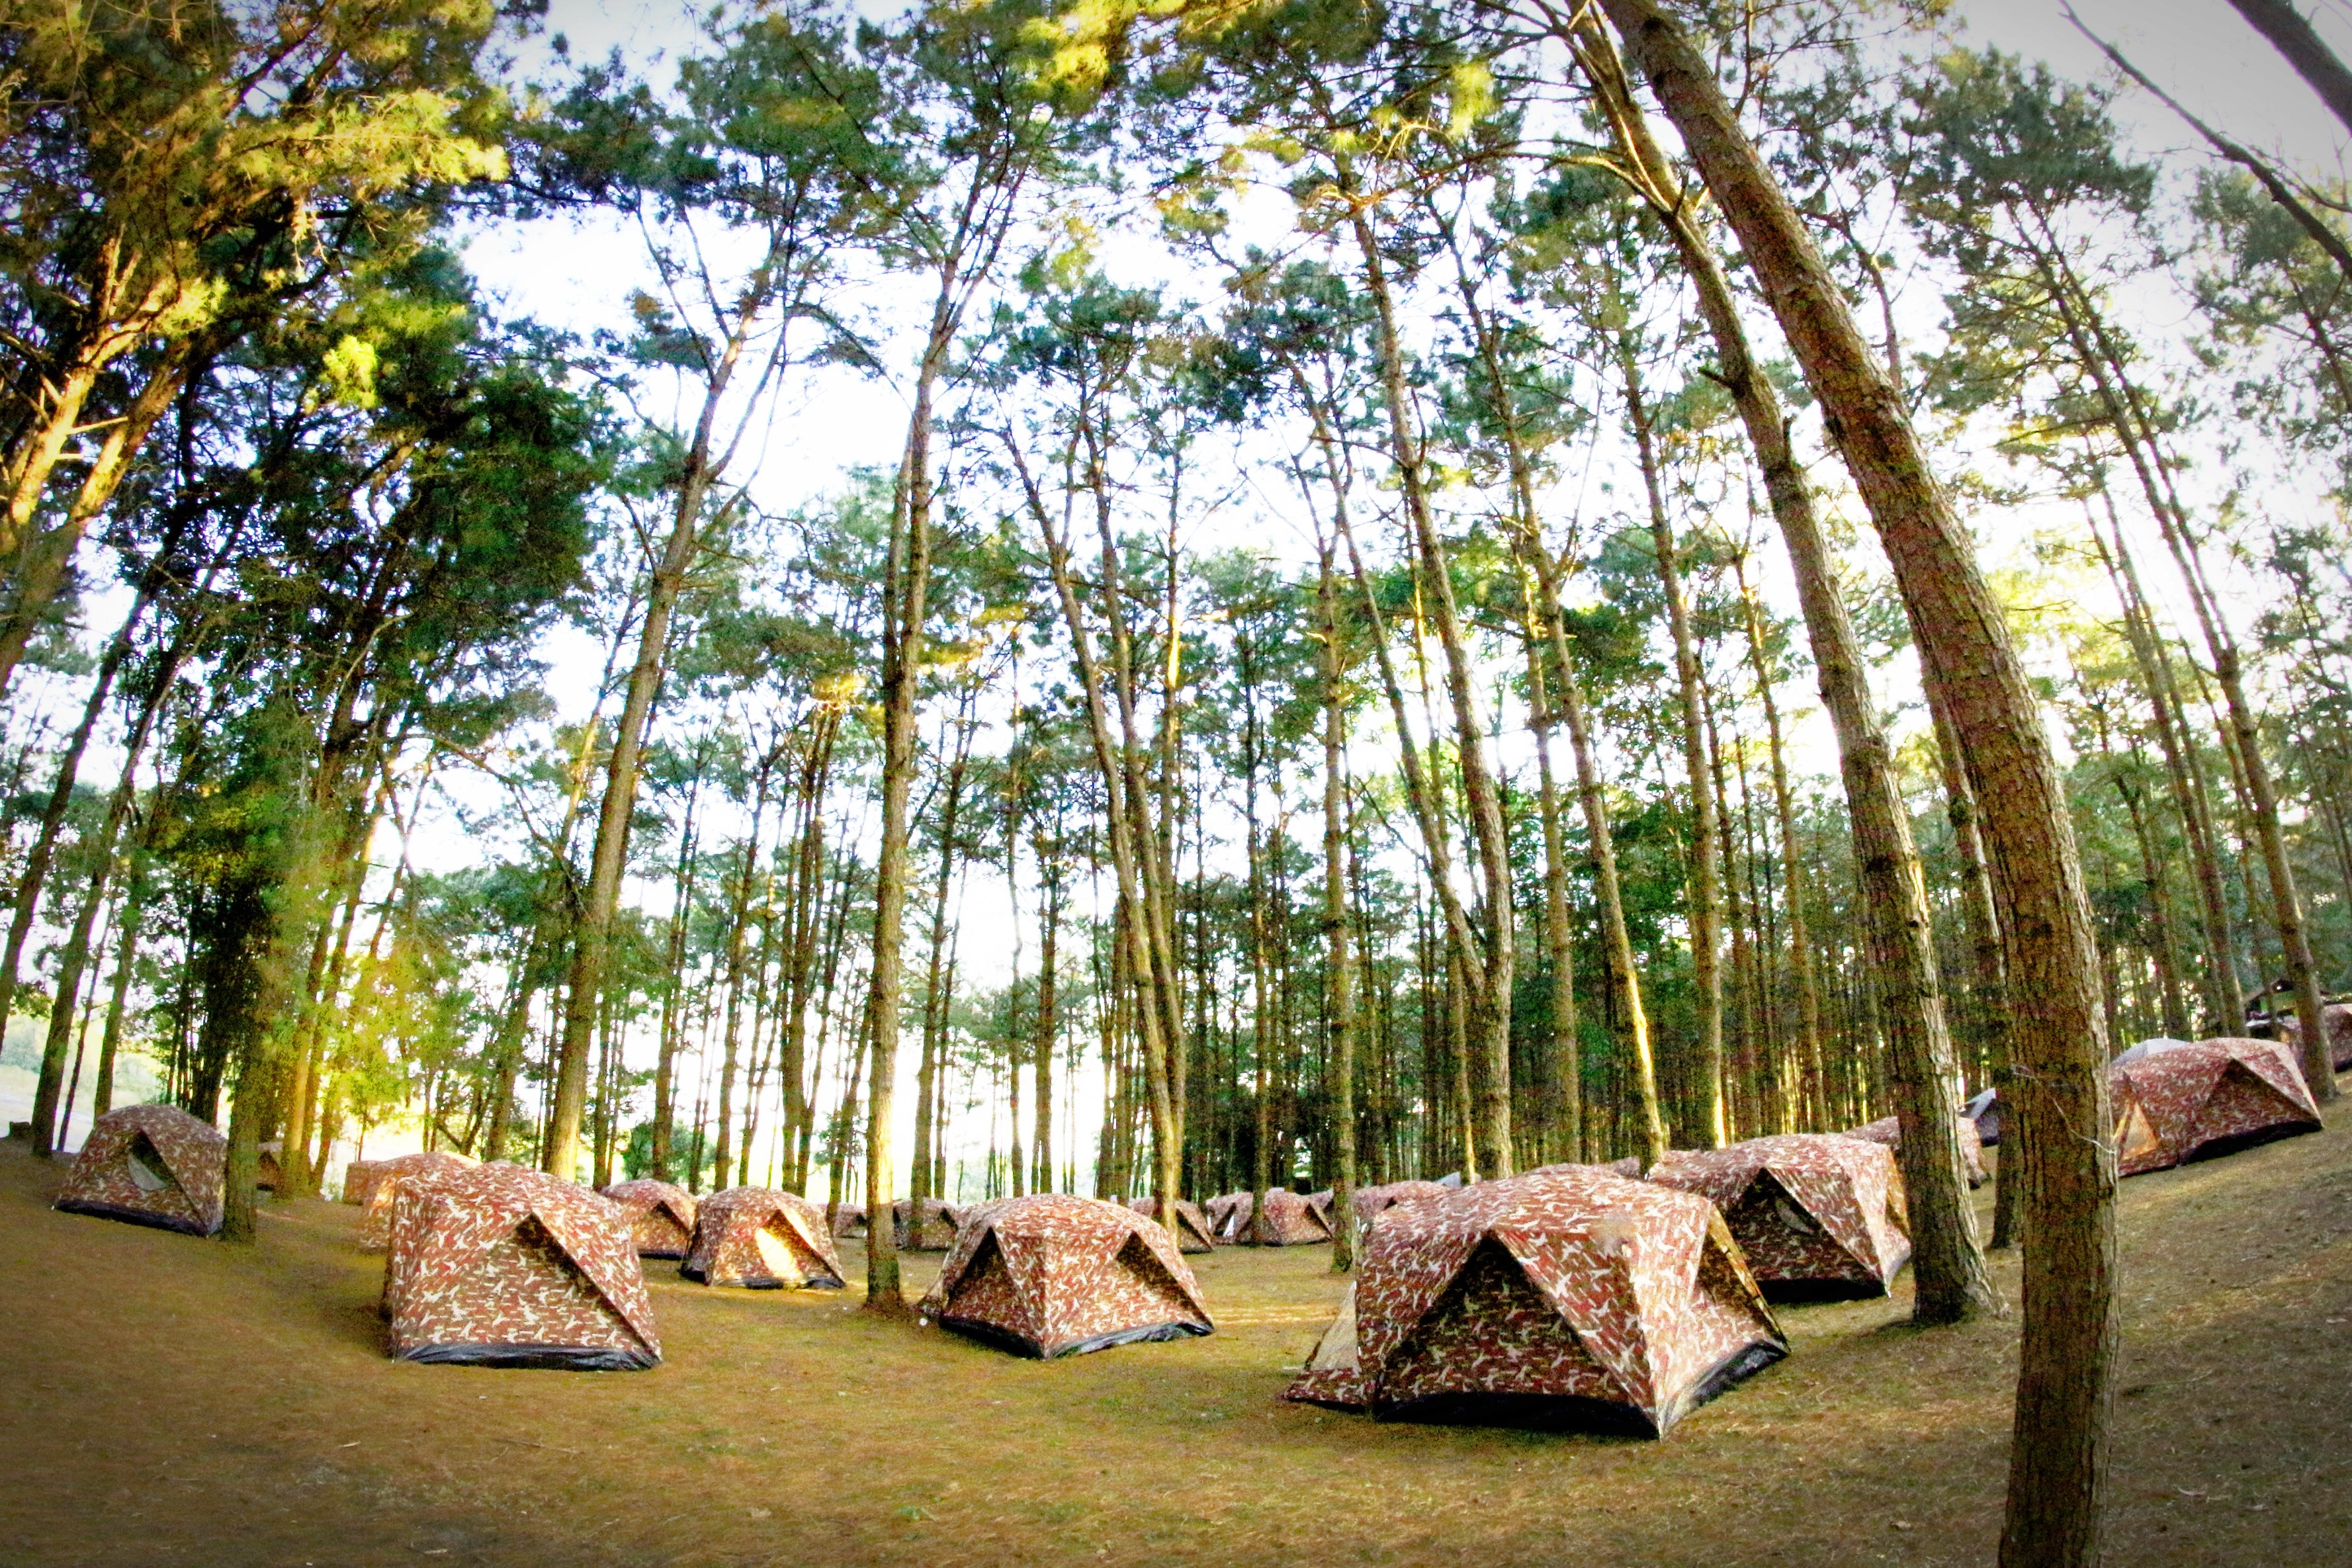
tree, backyard, tent, estate